Question: Please indicate a possible affordance area of the banana that can be used for eating
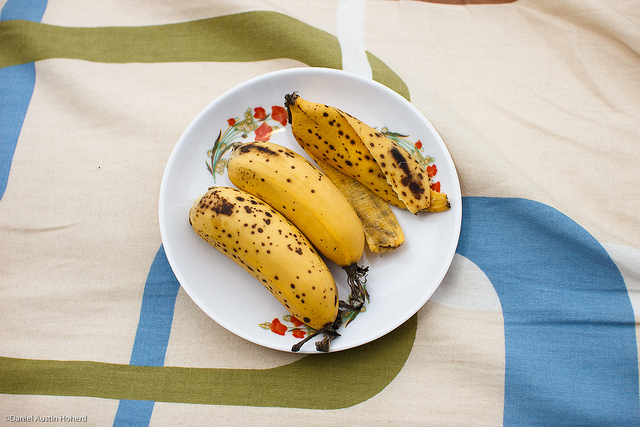
Answer: [295.5, 100, 443.5, 250]